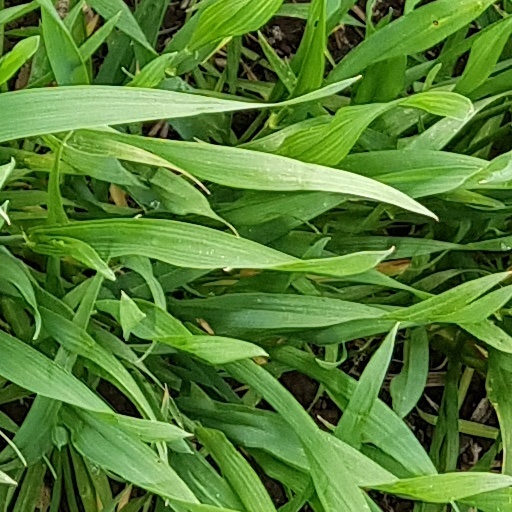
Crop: wheat